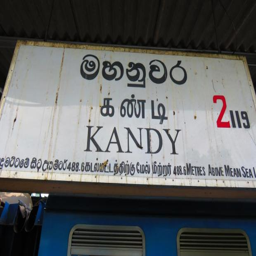
sign for the poor of sight